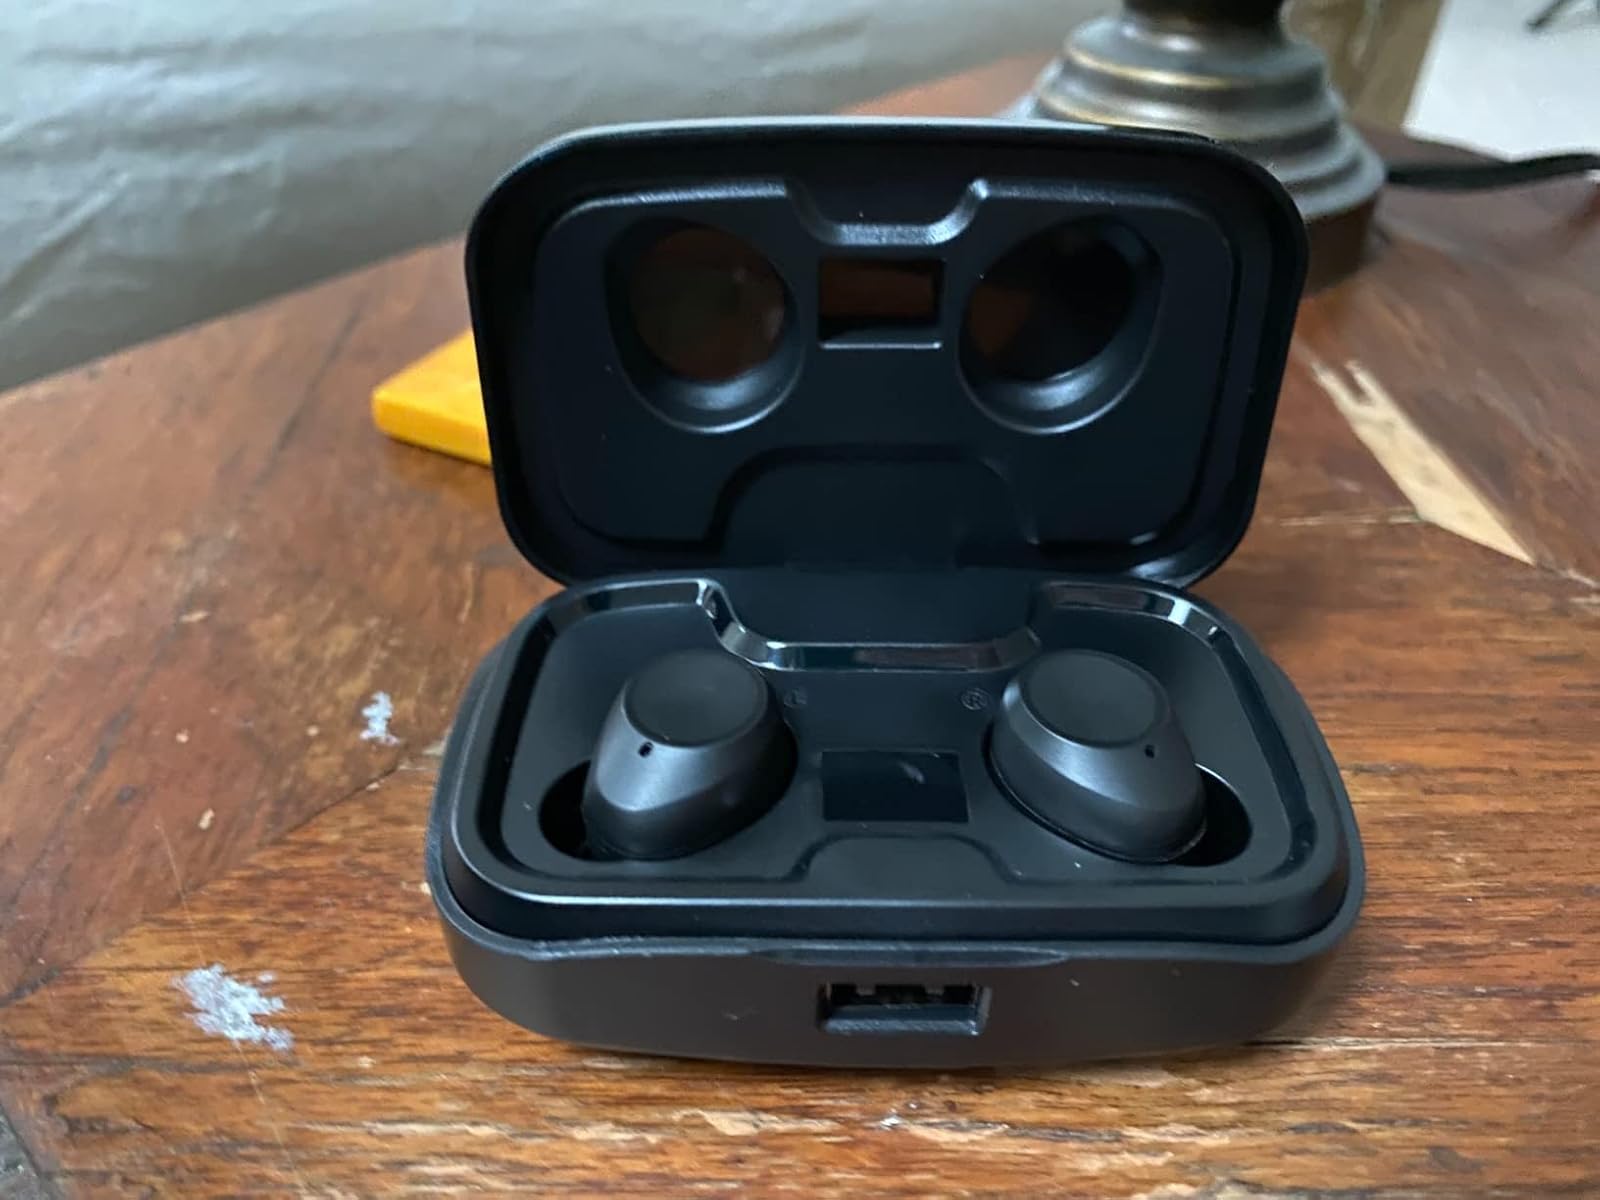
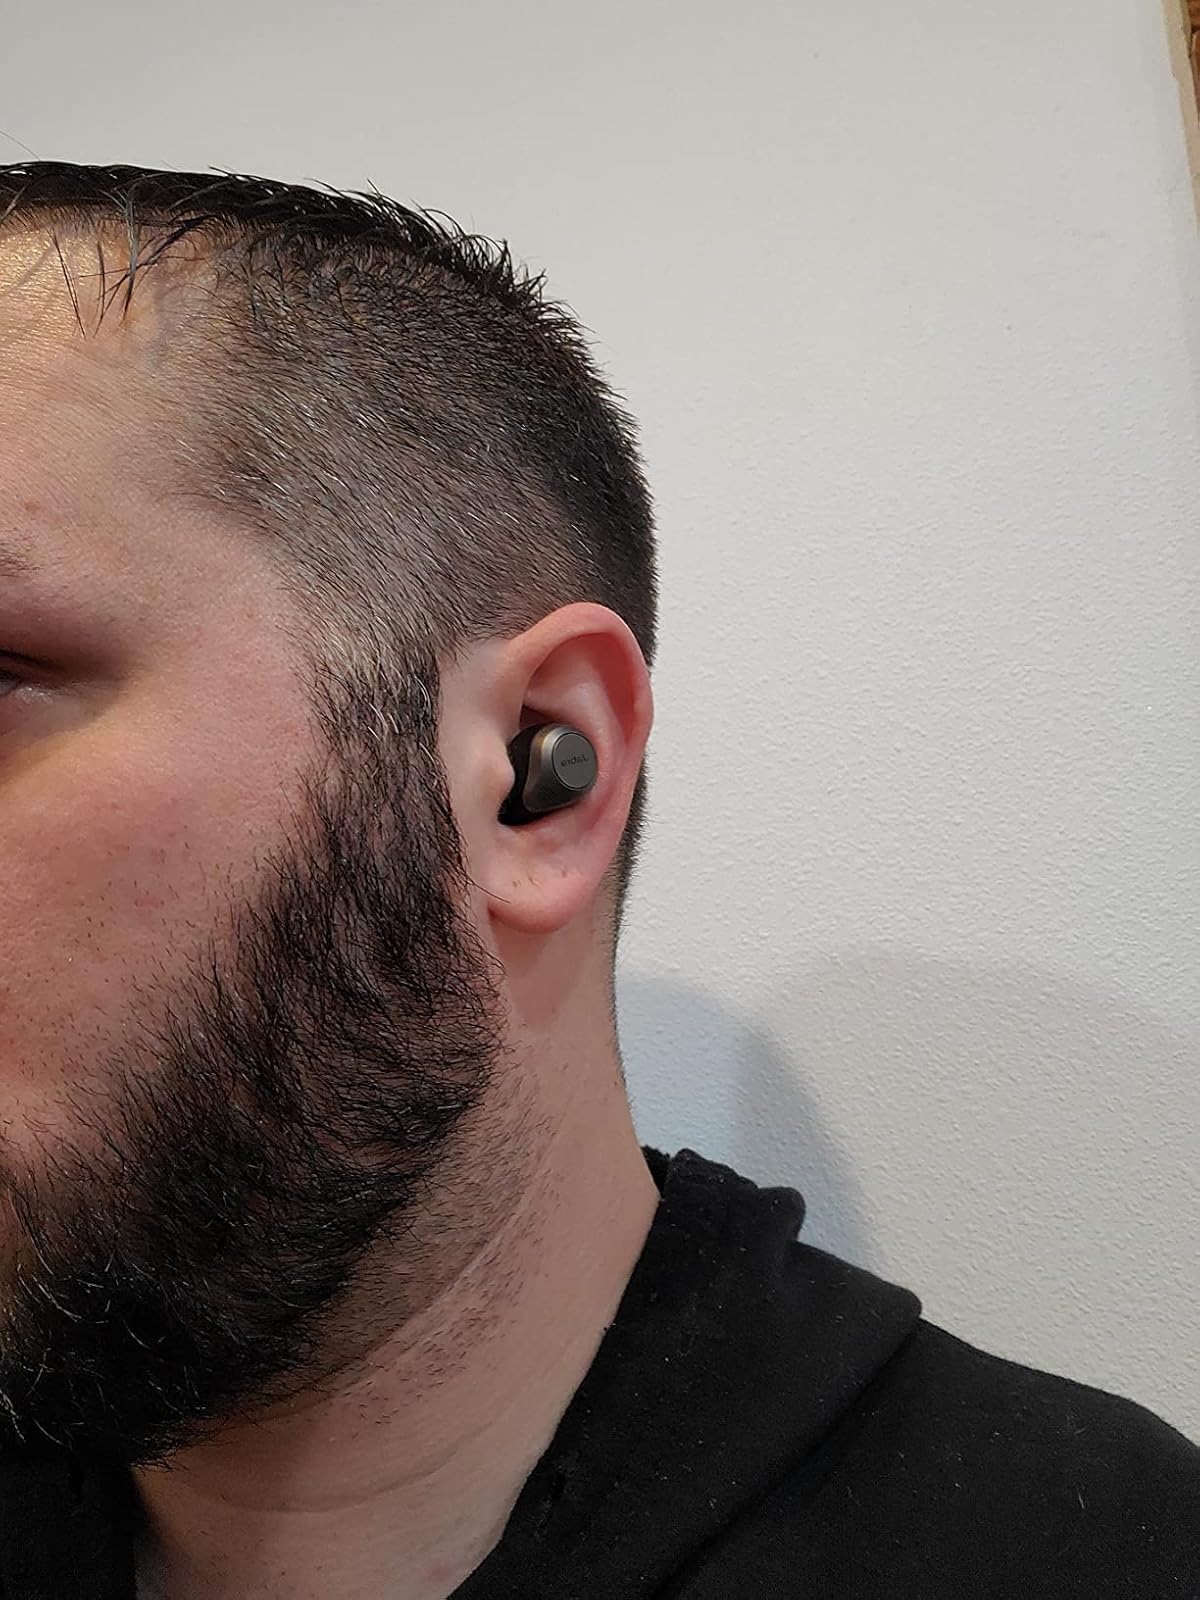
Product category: earbuds
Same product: no